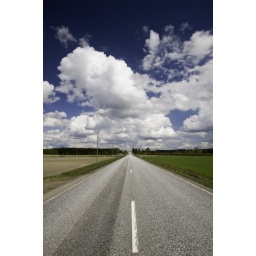
Cumulus clouds and blue sky over road, Karelia, Finland